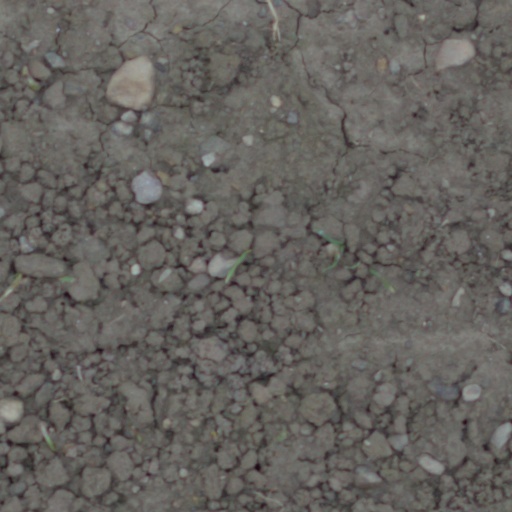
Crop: wheat